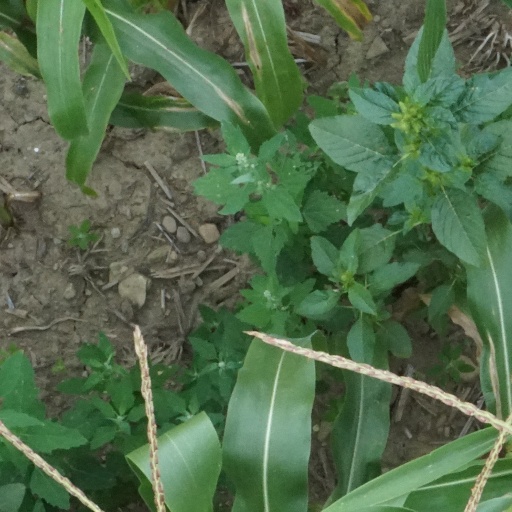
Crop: maize; corn